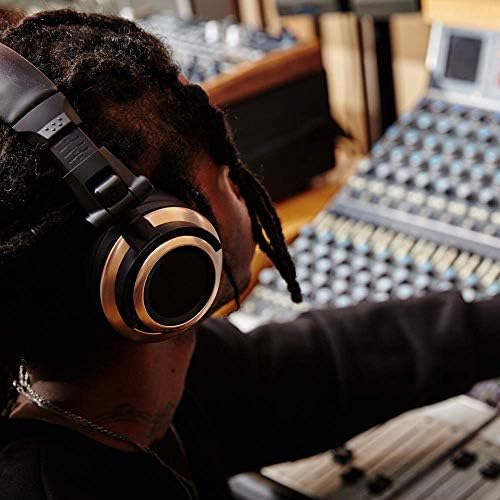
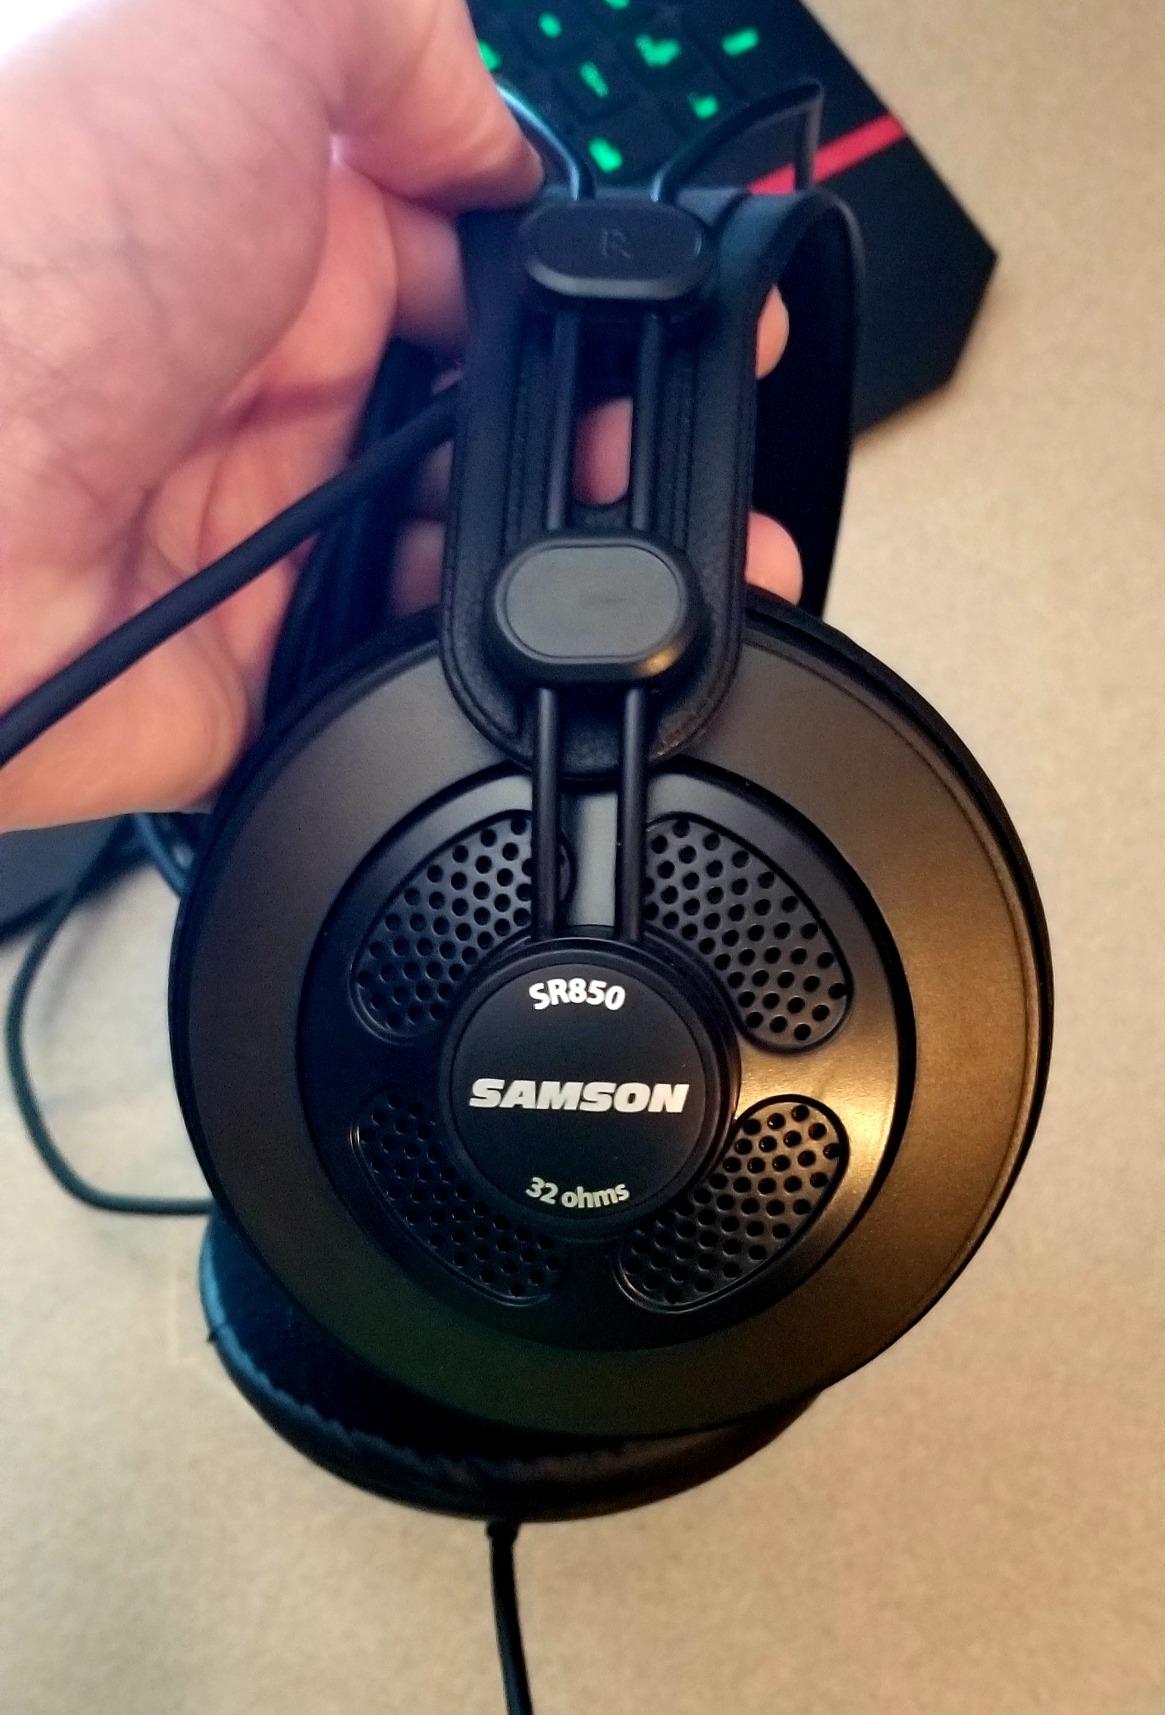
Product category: headphones
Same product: no